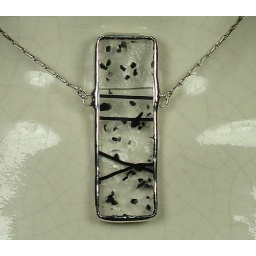
stained glass: bold and simple black streamers and flecks in textured clear art glass surrounded by silver solder